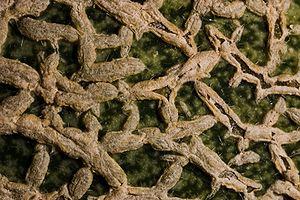
La macrophotographie est le terme usuel désignant la photomacrographie, souvent abrégé en macrophoto ou macro. Il correspond à l'ensemble des techniques photographiques -ainsi qu'à l'activité photographique associée- permettant de photographier des sujets de petite taille entre les rapports de grandissement γ=1 et γ=10. Son domaine se situe donc au-delà de celui de la proxiphotographie, mais en deçà de celui de la photomicrographie. Il existe deux acceptions de ce terme, liées à l’ambiguïté que représente la notion d'image sous-jacente à celle de grandissement.